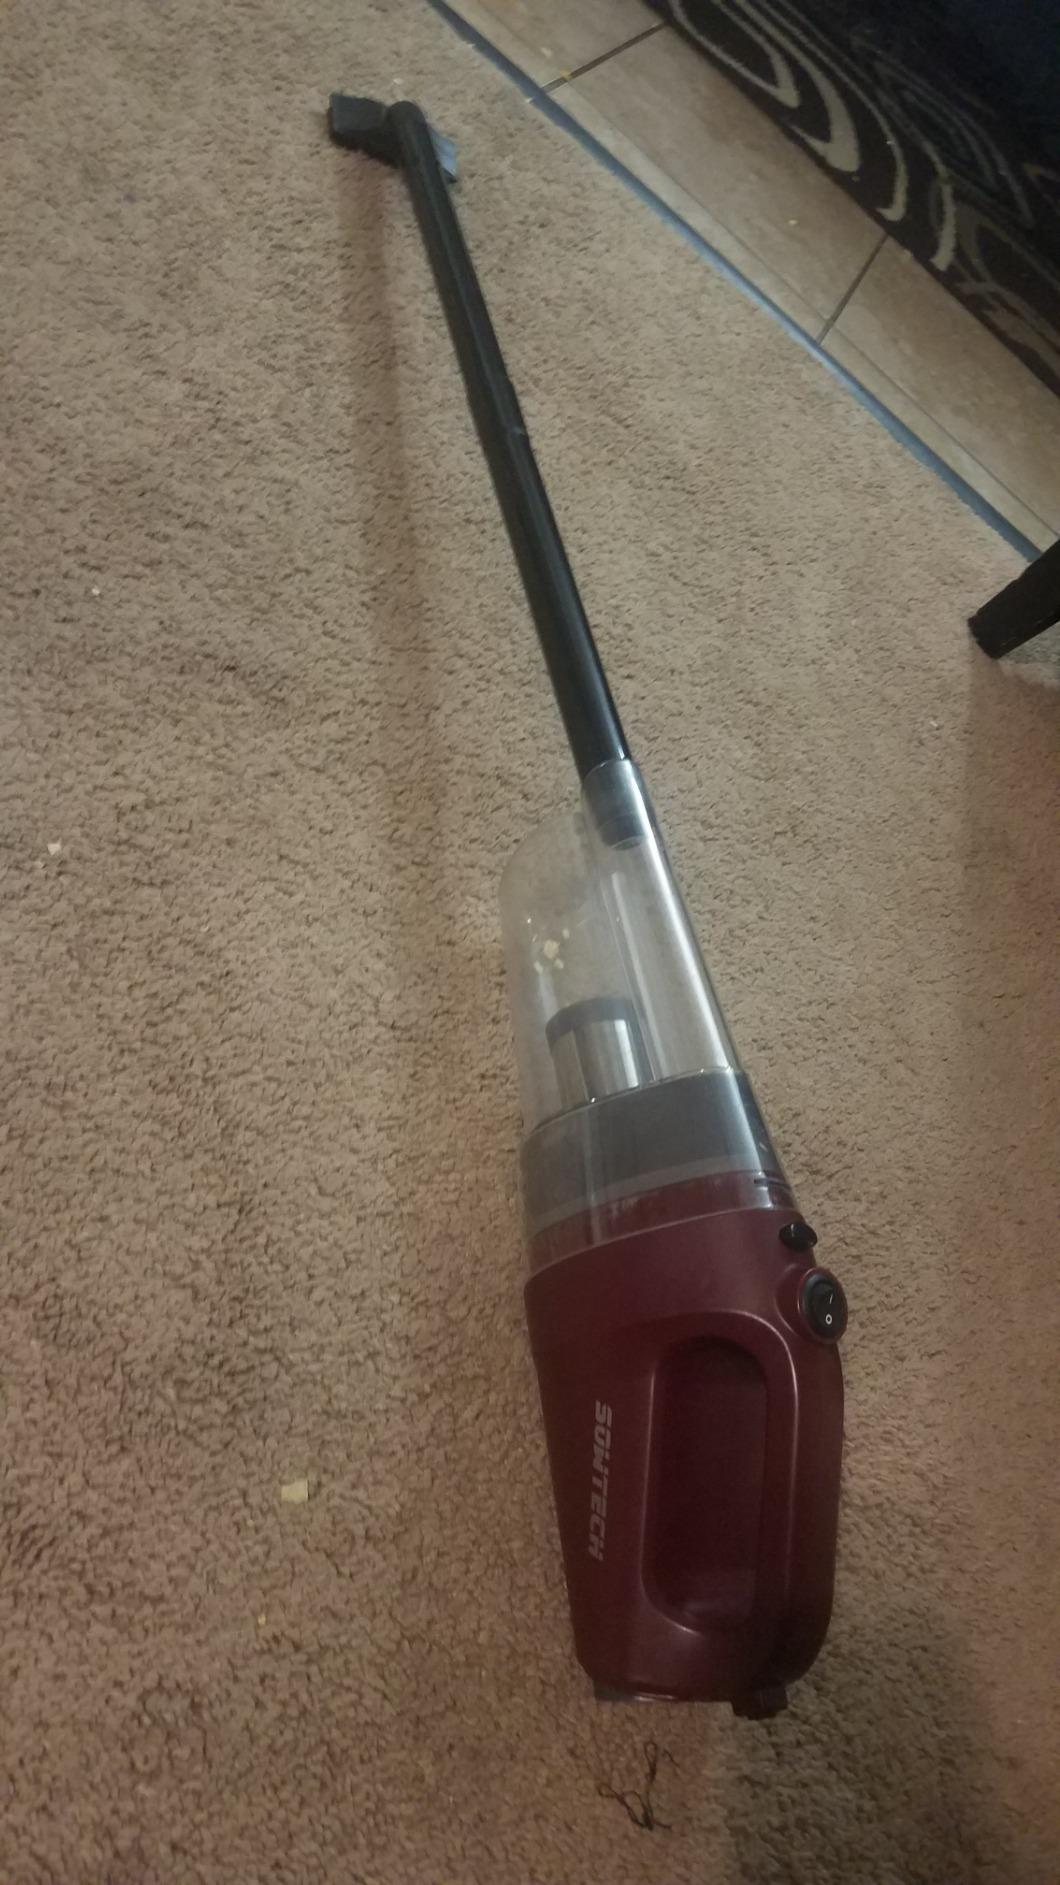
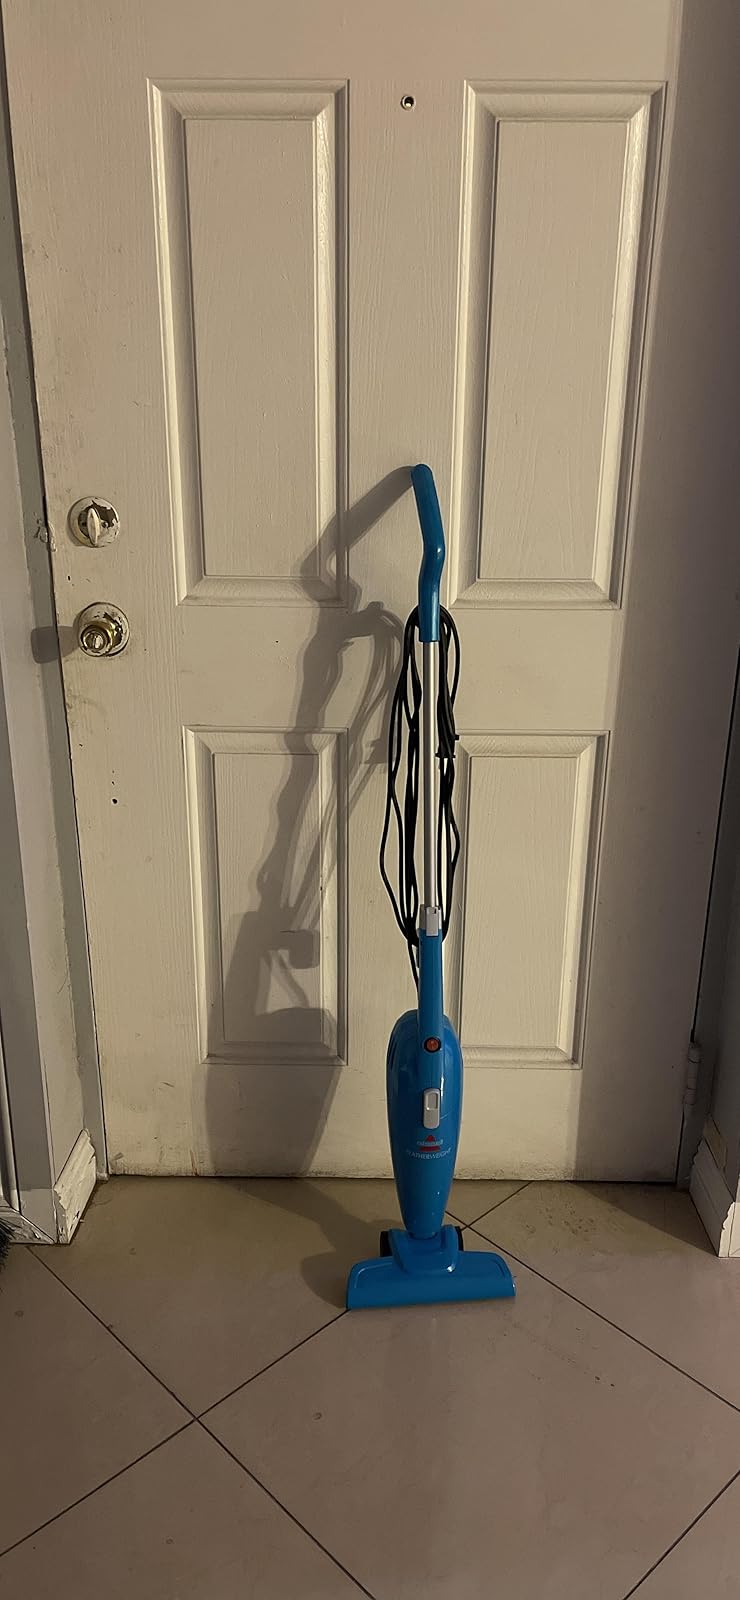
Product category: items_vacuum
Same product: no